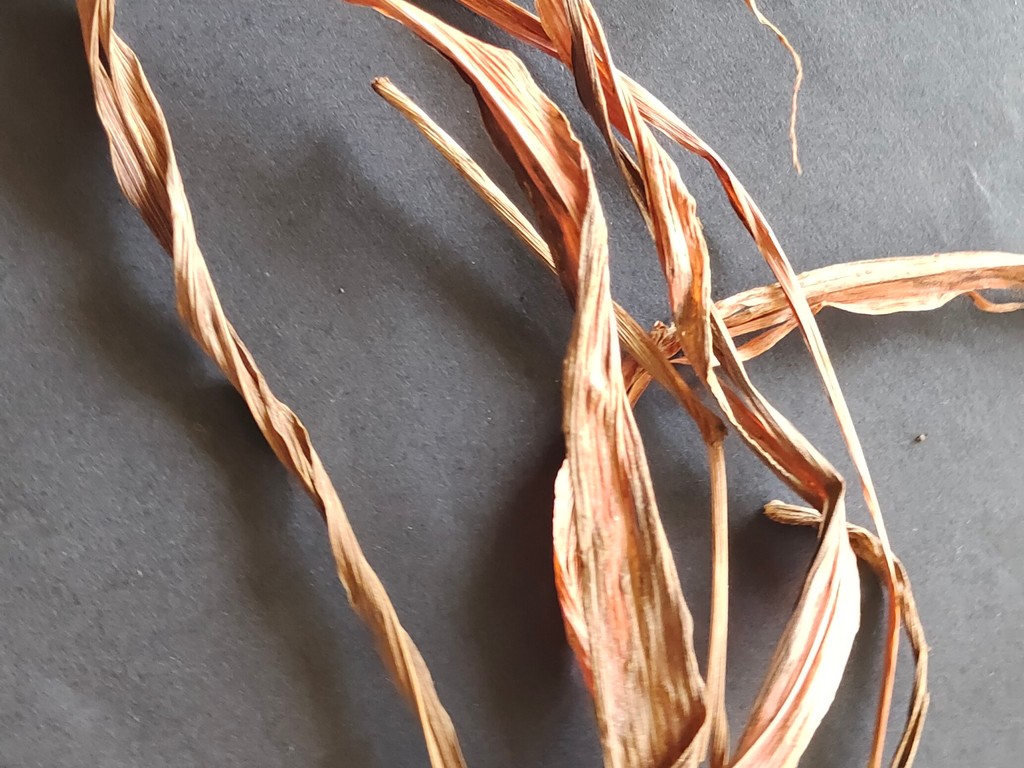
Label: Dried